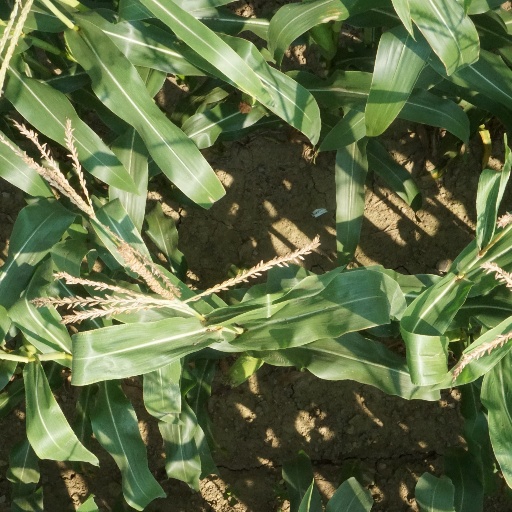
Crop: maize; corn